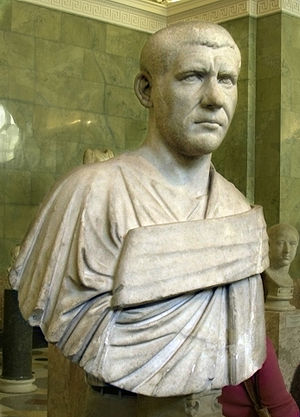
Philippus Arabs
Marcus Iulius Philippus, kendt som Philippus Arabs, var romersk kejser i årene 244-249.